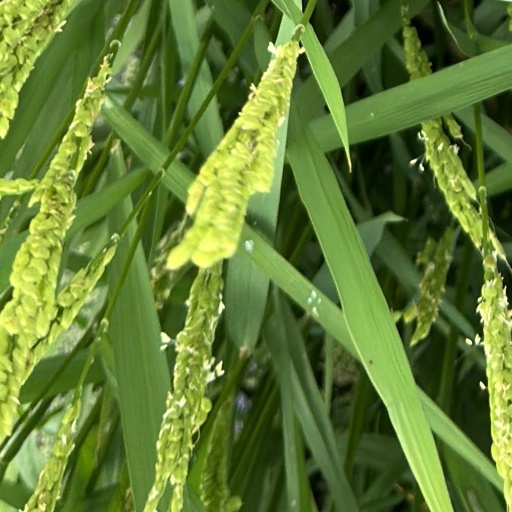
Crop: rice